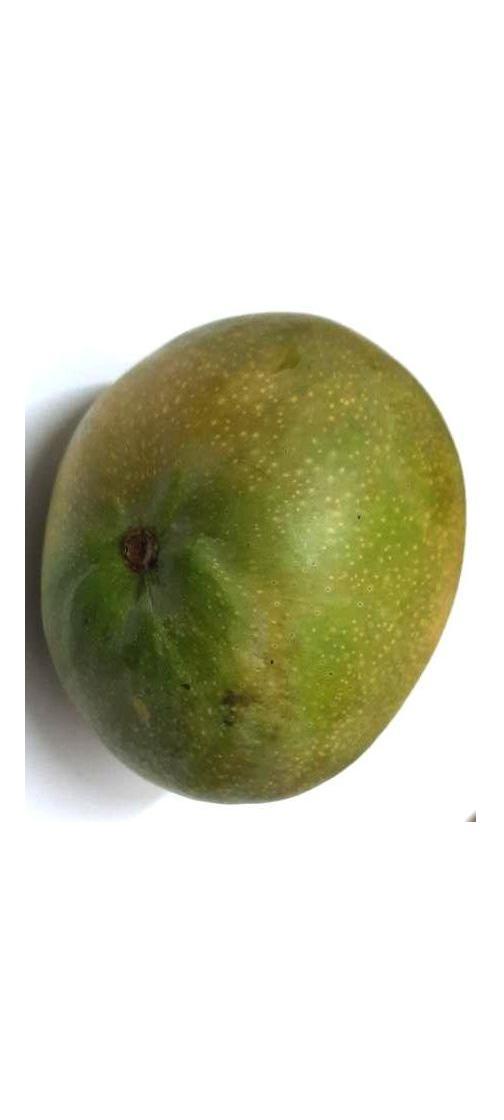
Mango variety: Bari-4